Tidewater glacier cycle

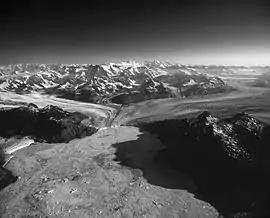
Columbia Glacier in 2004

The calving rate will increase as the glacier retreats from the shoal into the deeper fjord just cleared by the glacier during advance. The water depth initially increases as the glacier retreats from the shoal, causing ever more rapid glacier flow, calving and retreat. A glacier is comparatively insensitive to climate during this calving retreat. However, in the case of San Rafael Glacier, Chile, a switch from retreat (1945–1990) to advance (1990–1997) was noted. Current examples of this retreat are Columbia Glacier and Guyot Glacier. The most famous recent example of this is the large retreat of Glacier Bay and Icy Bay glaciers in Alaska that occurred rapidly via this process.